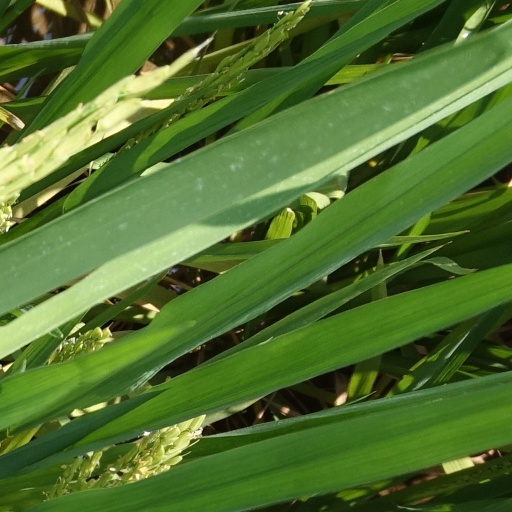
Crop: rice